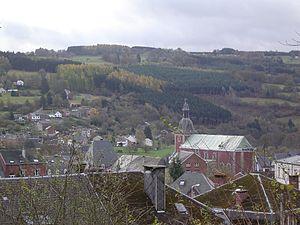
Stavelot vu de l'ancienne voie de chemin de fer
Stavelot est une ville belge située dans la province de Liège, en Région wallonne.
La ligne 45 (Infrabel) est une ligne ferroviaire du réseau des chemins de fer belges, qui était notamment un ancien embranchement de la Vennbahn. Elle est fermée définitivement en 2006.